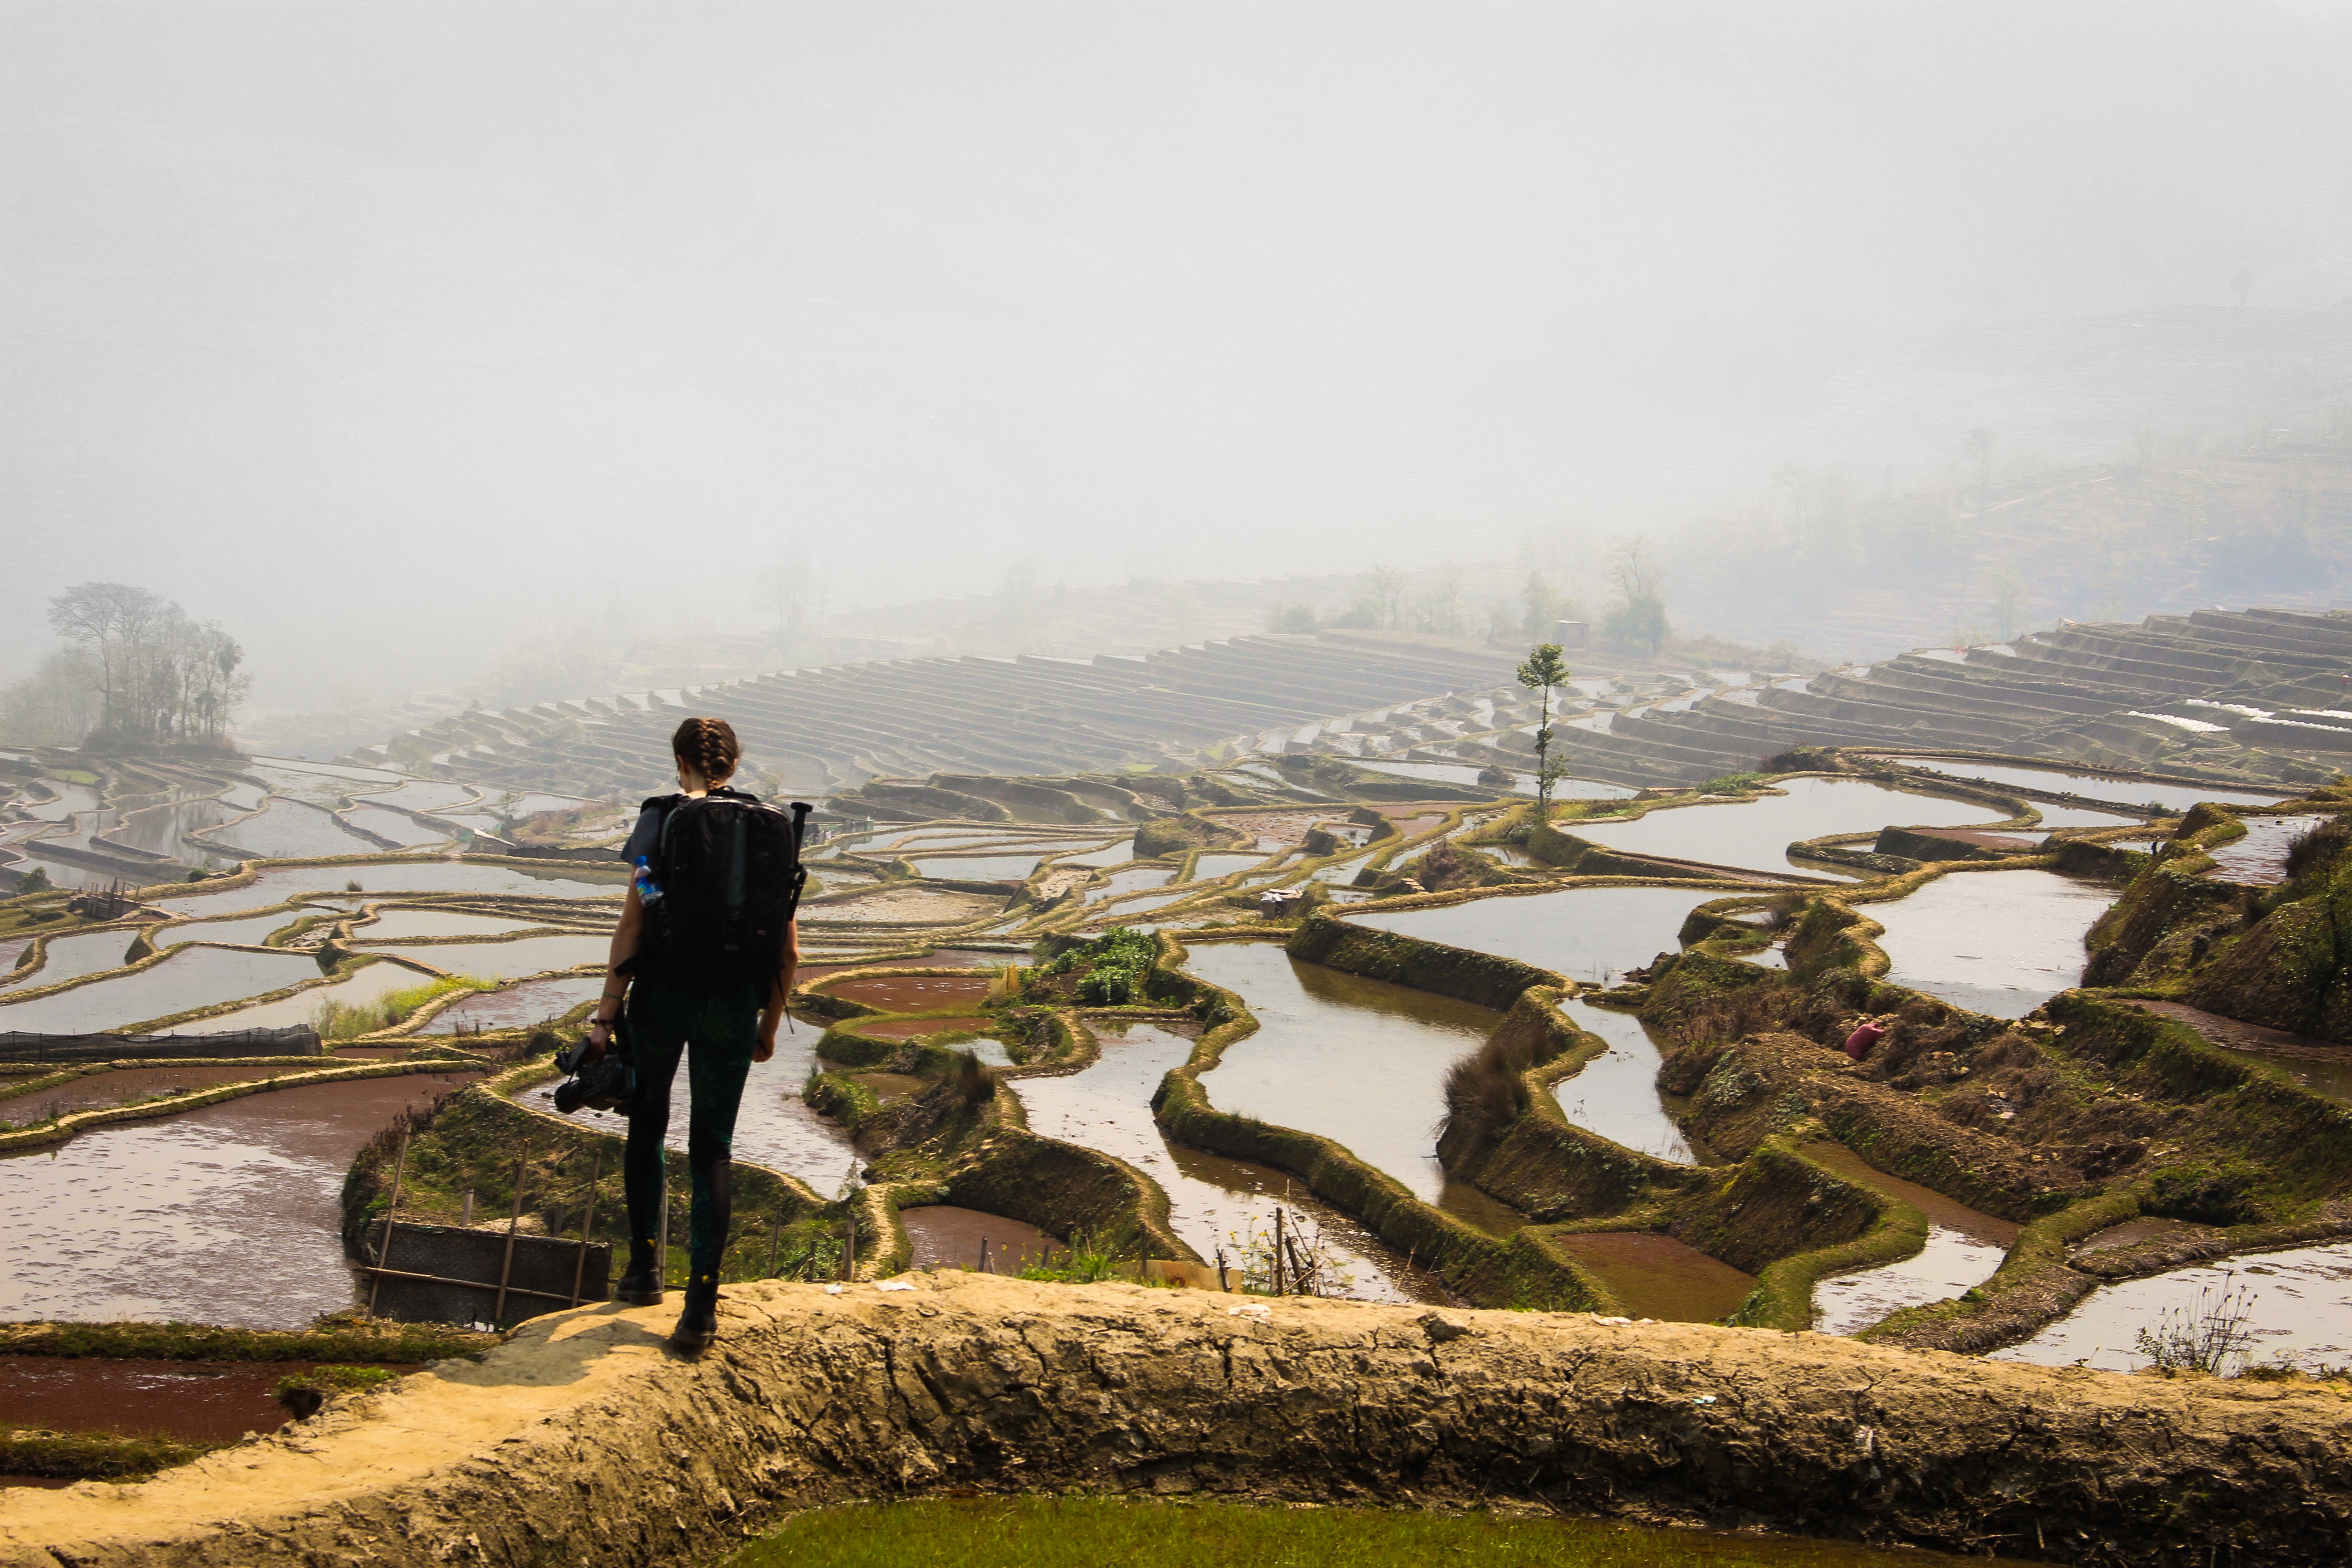
landscape, sea, coast, mountain, morning, hill, river, tourism, rural area, aerial photography, atmospheric phenomenon